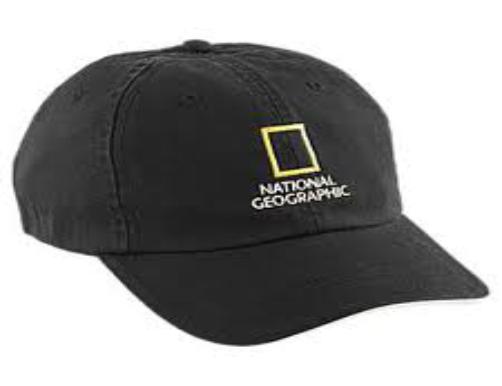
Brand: Geographics
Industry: Clothes